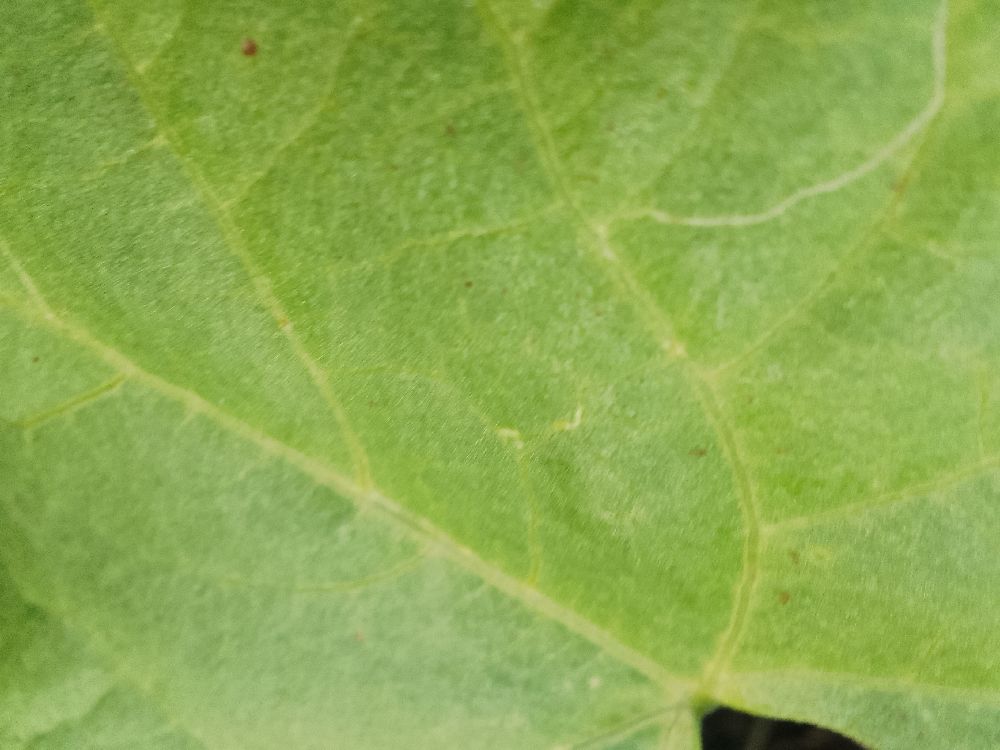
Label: healthy